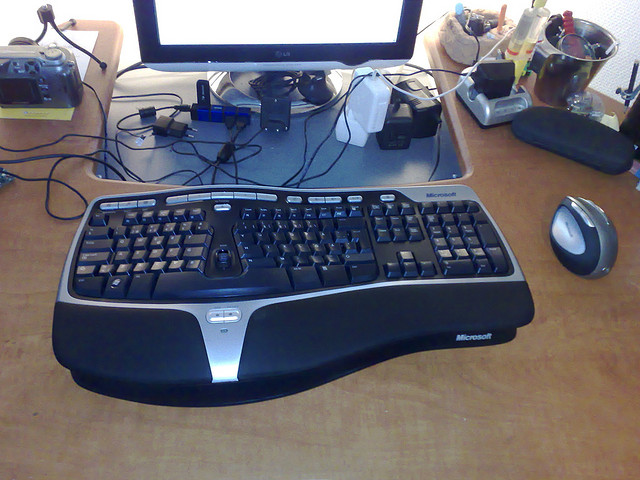
user: Given an image and a question. Answer the question in a short answer. Question: Is this a laptop or desktop? Short Answer:
assistant: desktop